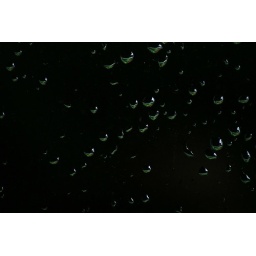
On the window of the car in the carport so the light was a bit of a problem...